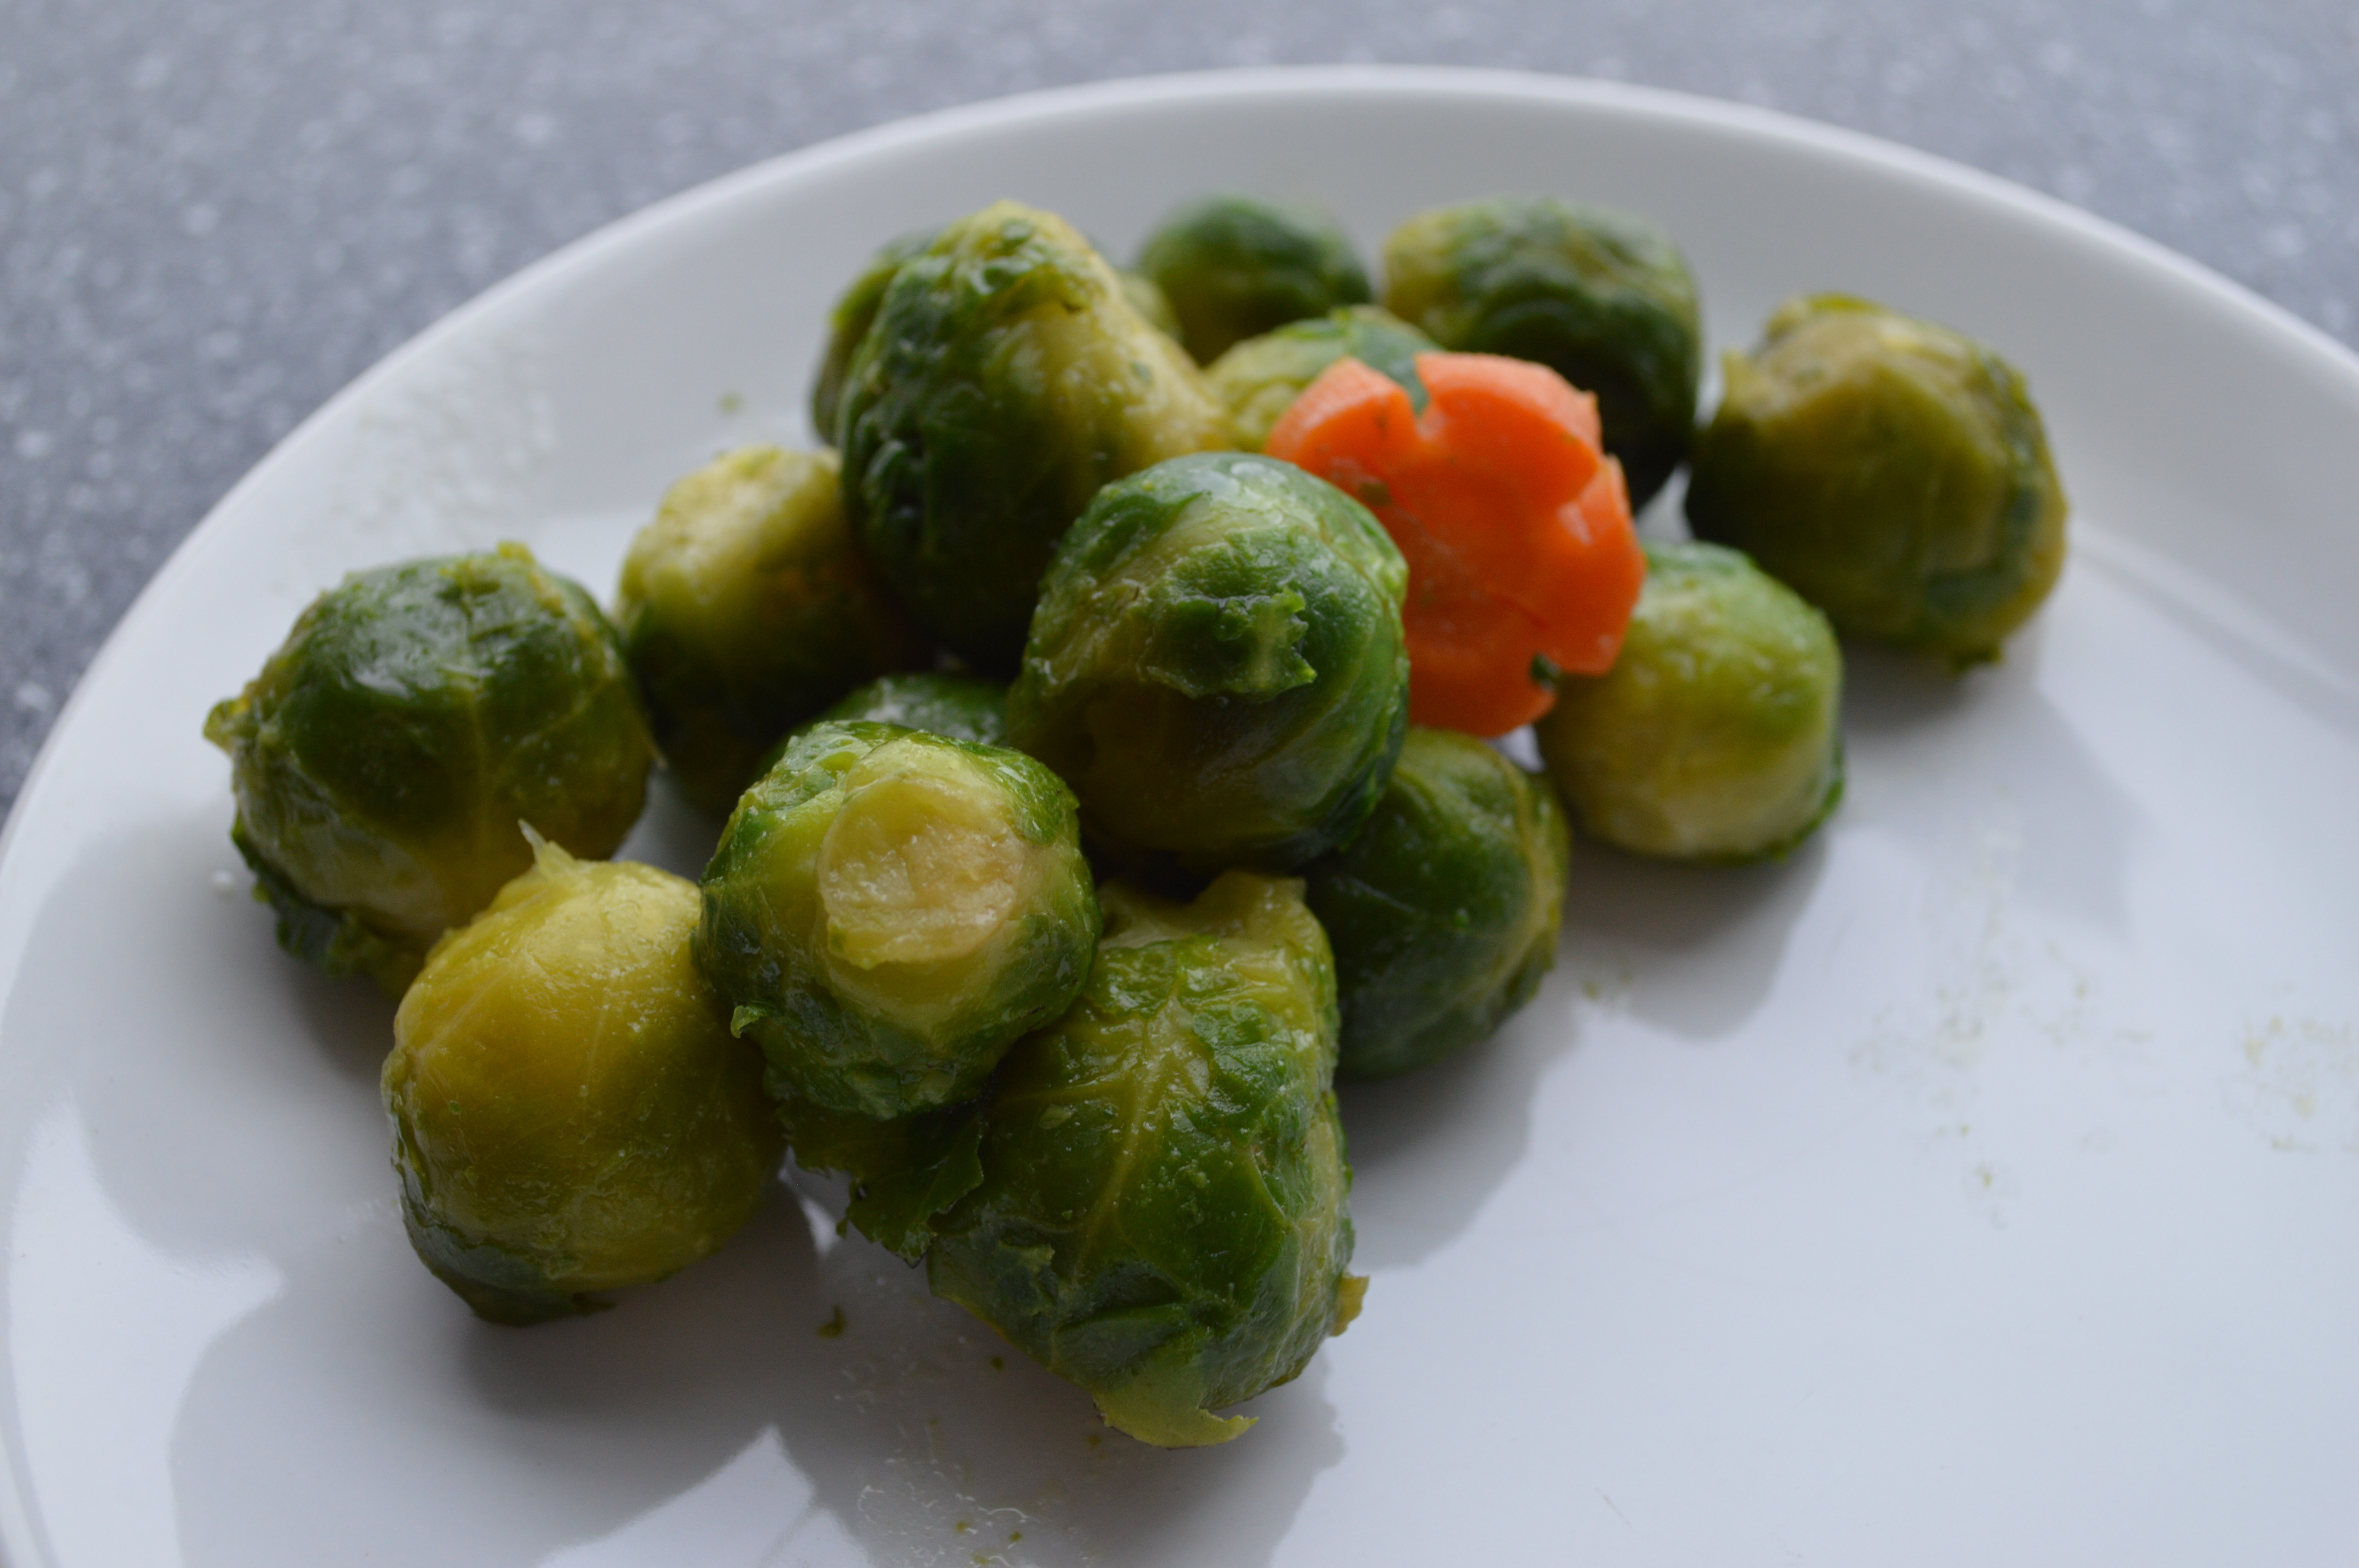
restaurant, dish, meal, food, green, cooking, produce, vegetable, natural, plate, fresh, healthy, eat, lunch, cuisine, delicious, eating, vegetables, dinner, tasty, vegetarian, diet, organic, brussels sprout, leaf vegetable, cruciferous vegetables